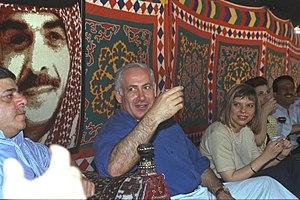
Sara Netanyahou, née Sara Ben-Artzi le 5 novembre 1958 à Kiryat Tivon, en Israël, est l'épouse du Premier ministre israélien Benyamin Netanyahou. Elle est psychologue de formation.